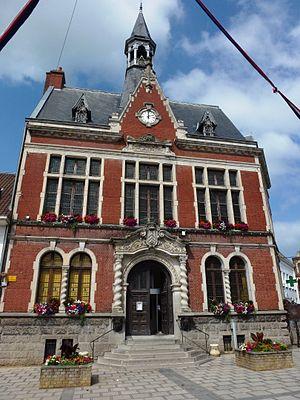
Lillers est une commune française située dans le département du Pas-de-Calais en région Hauts-de-France.